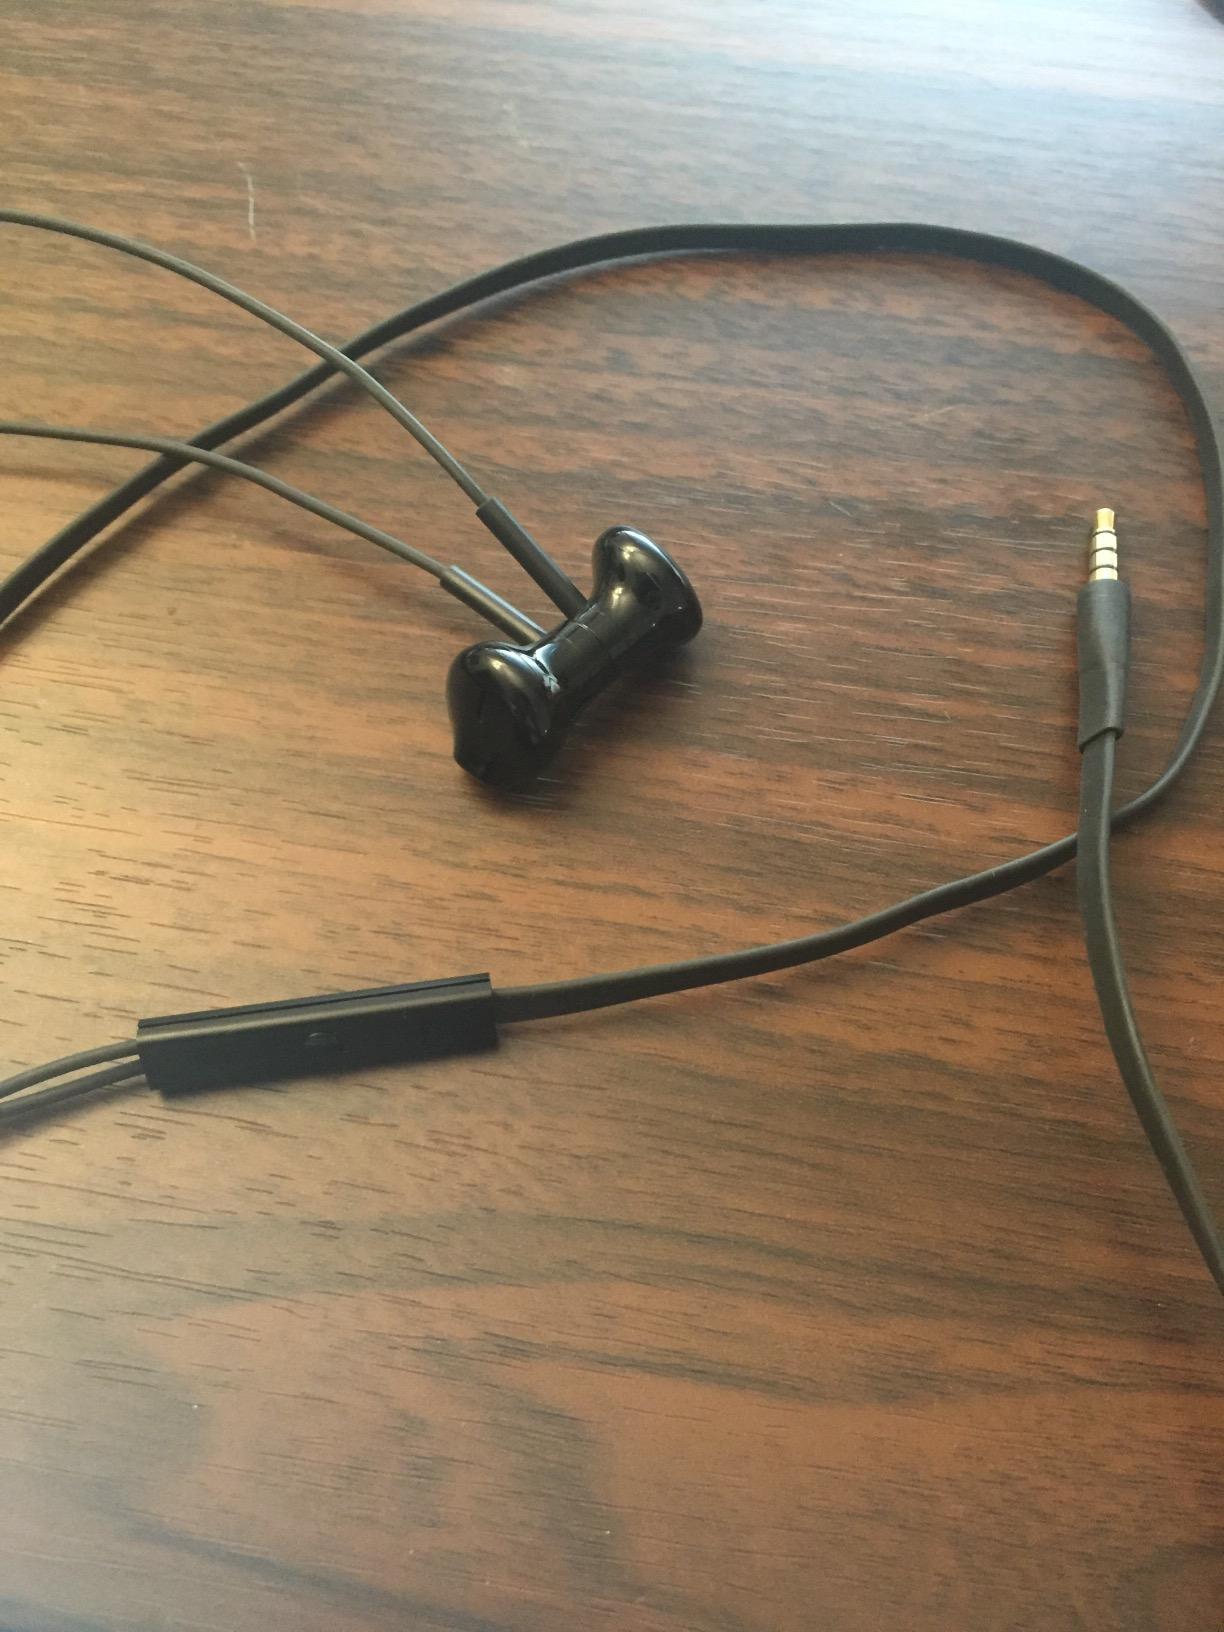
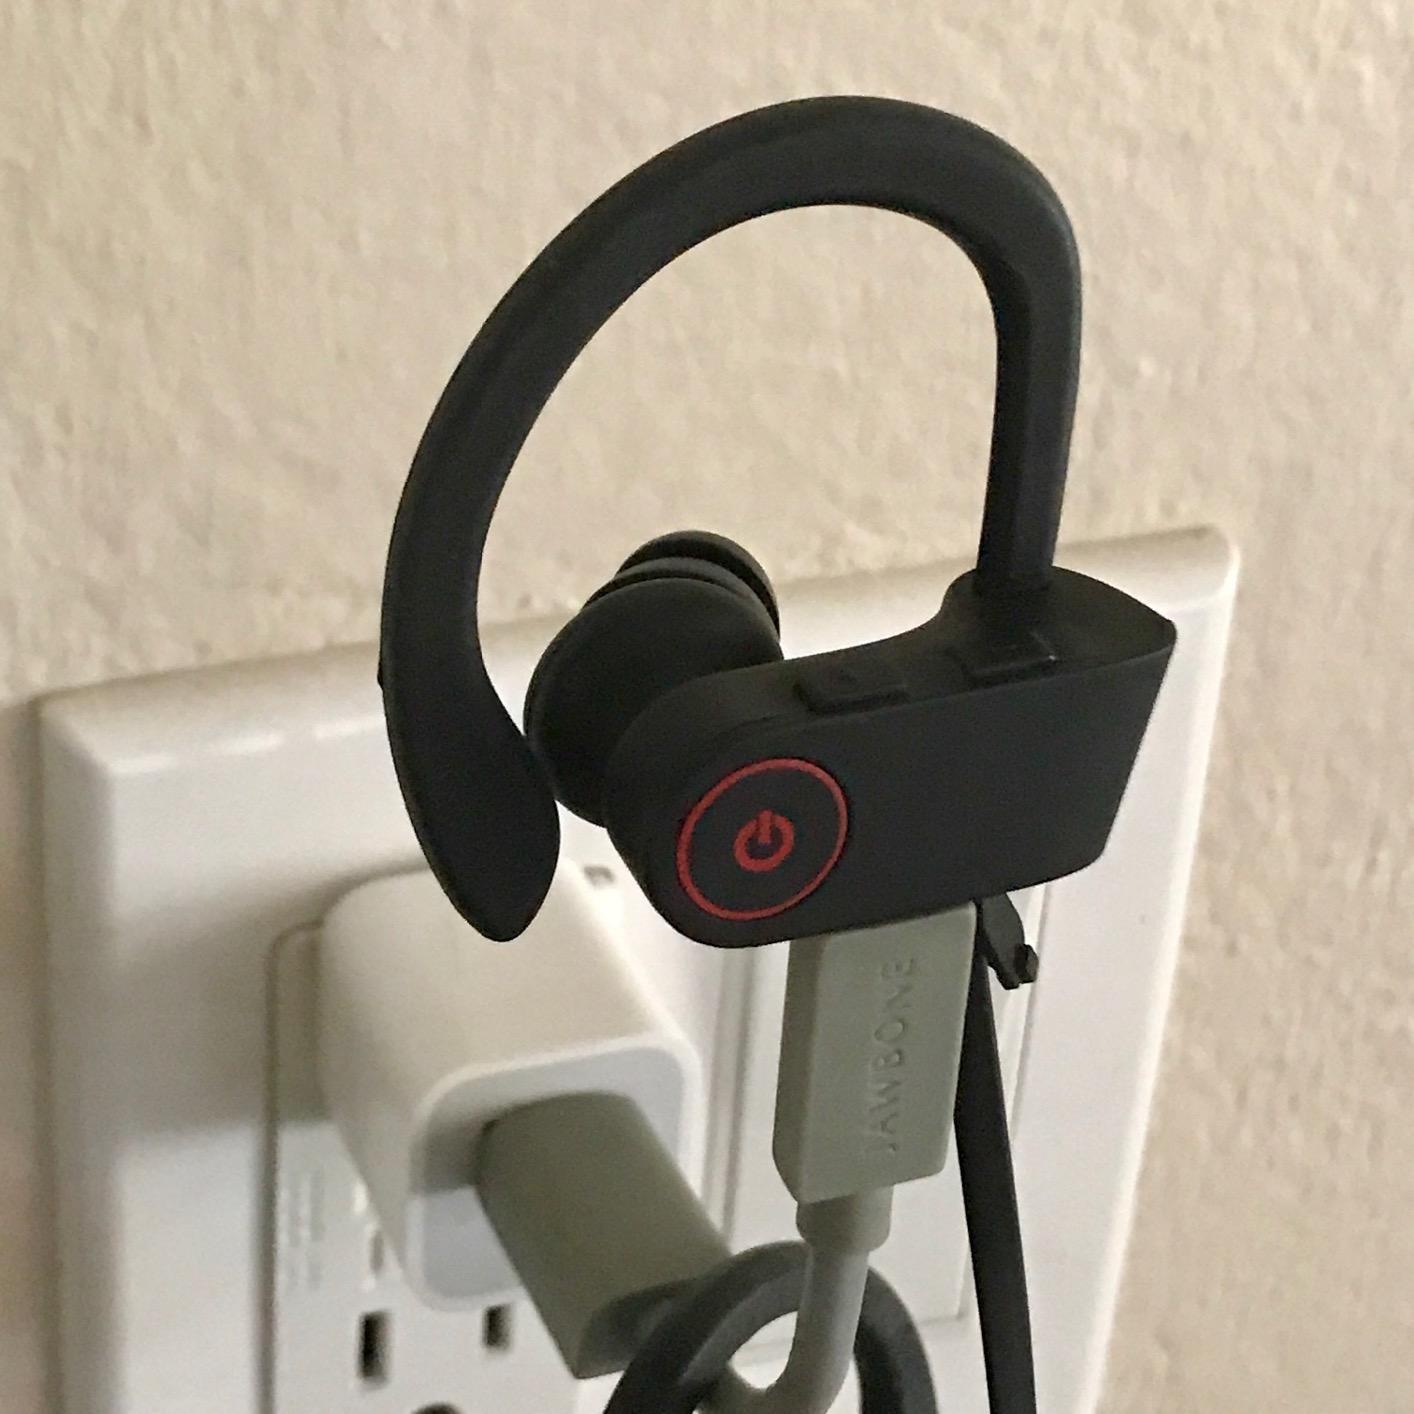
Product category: headphones
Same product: no